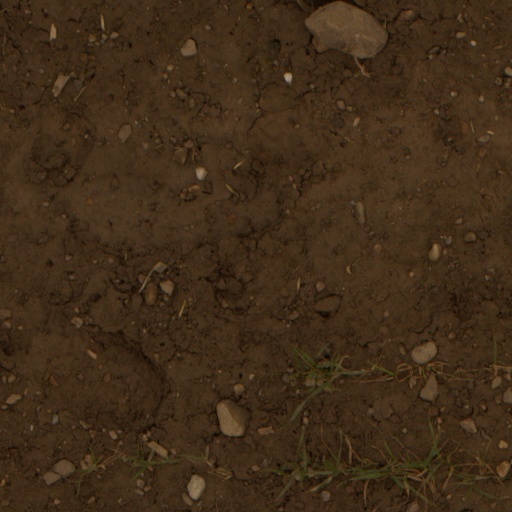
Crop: wheat